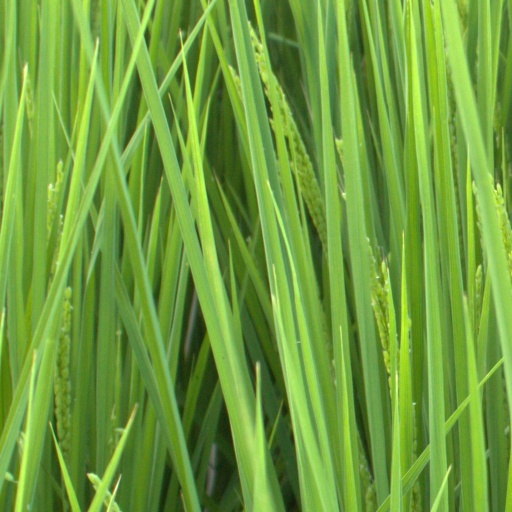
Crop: rice